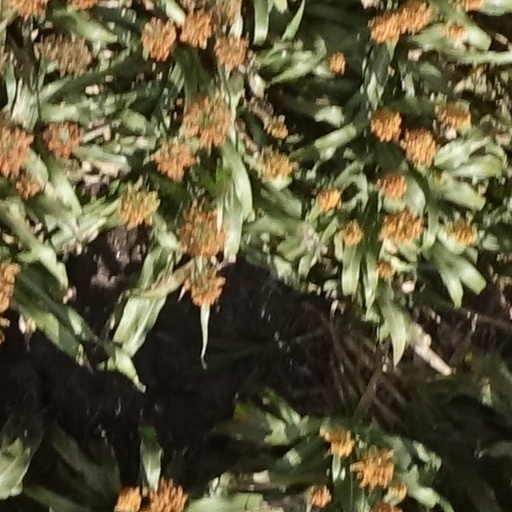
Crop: sorghum